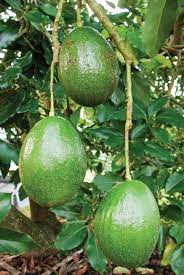
Label: Avocado